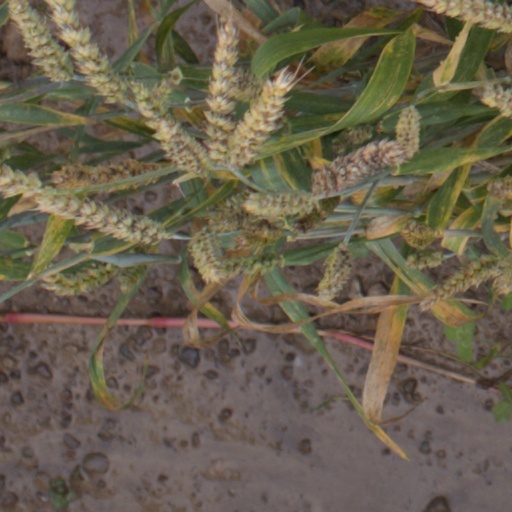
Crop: wheat